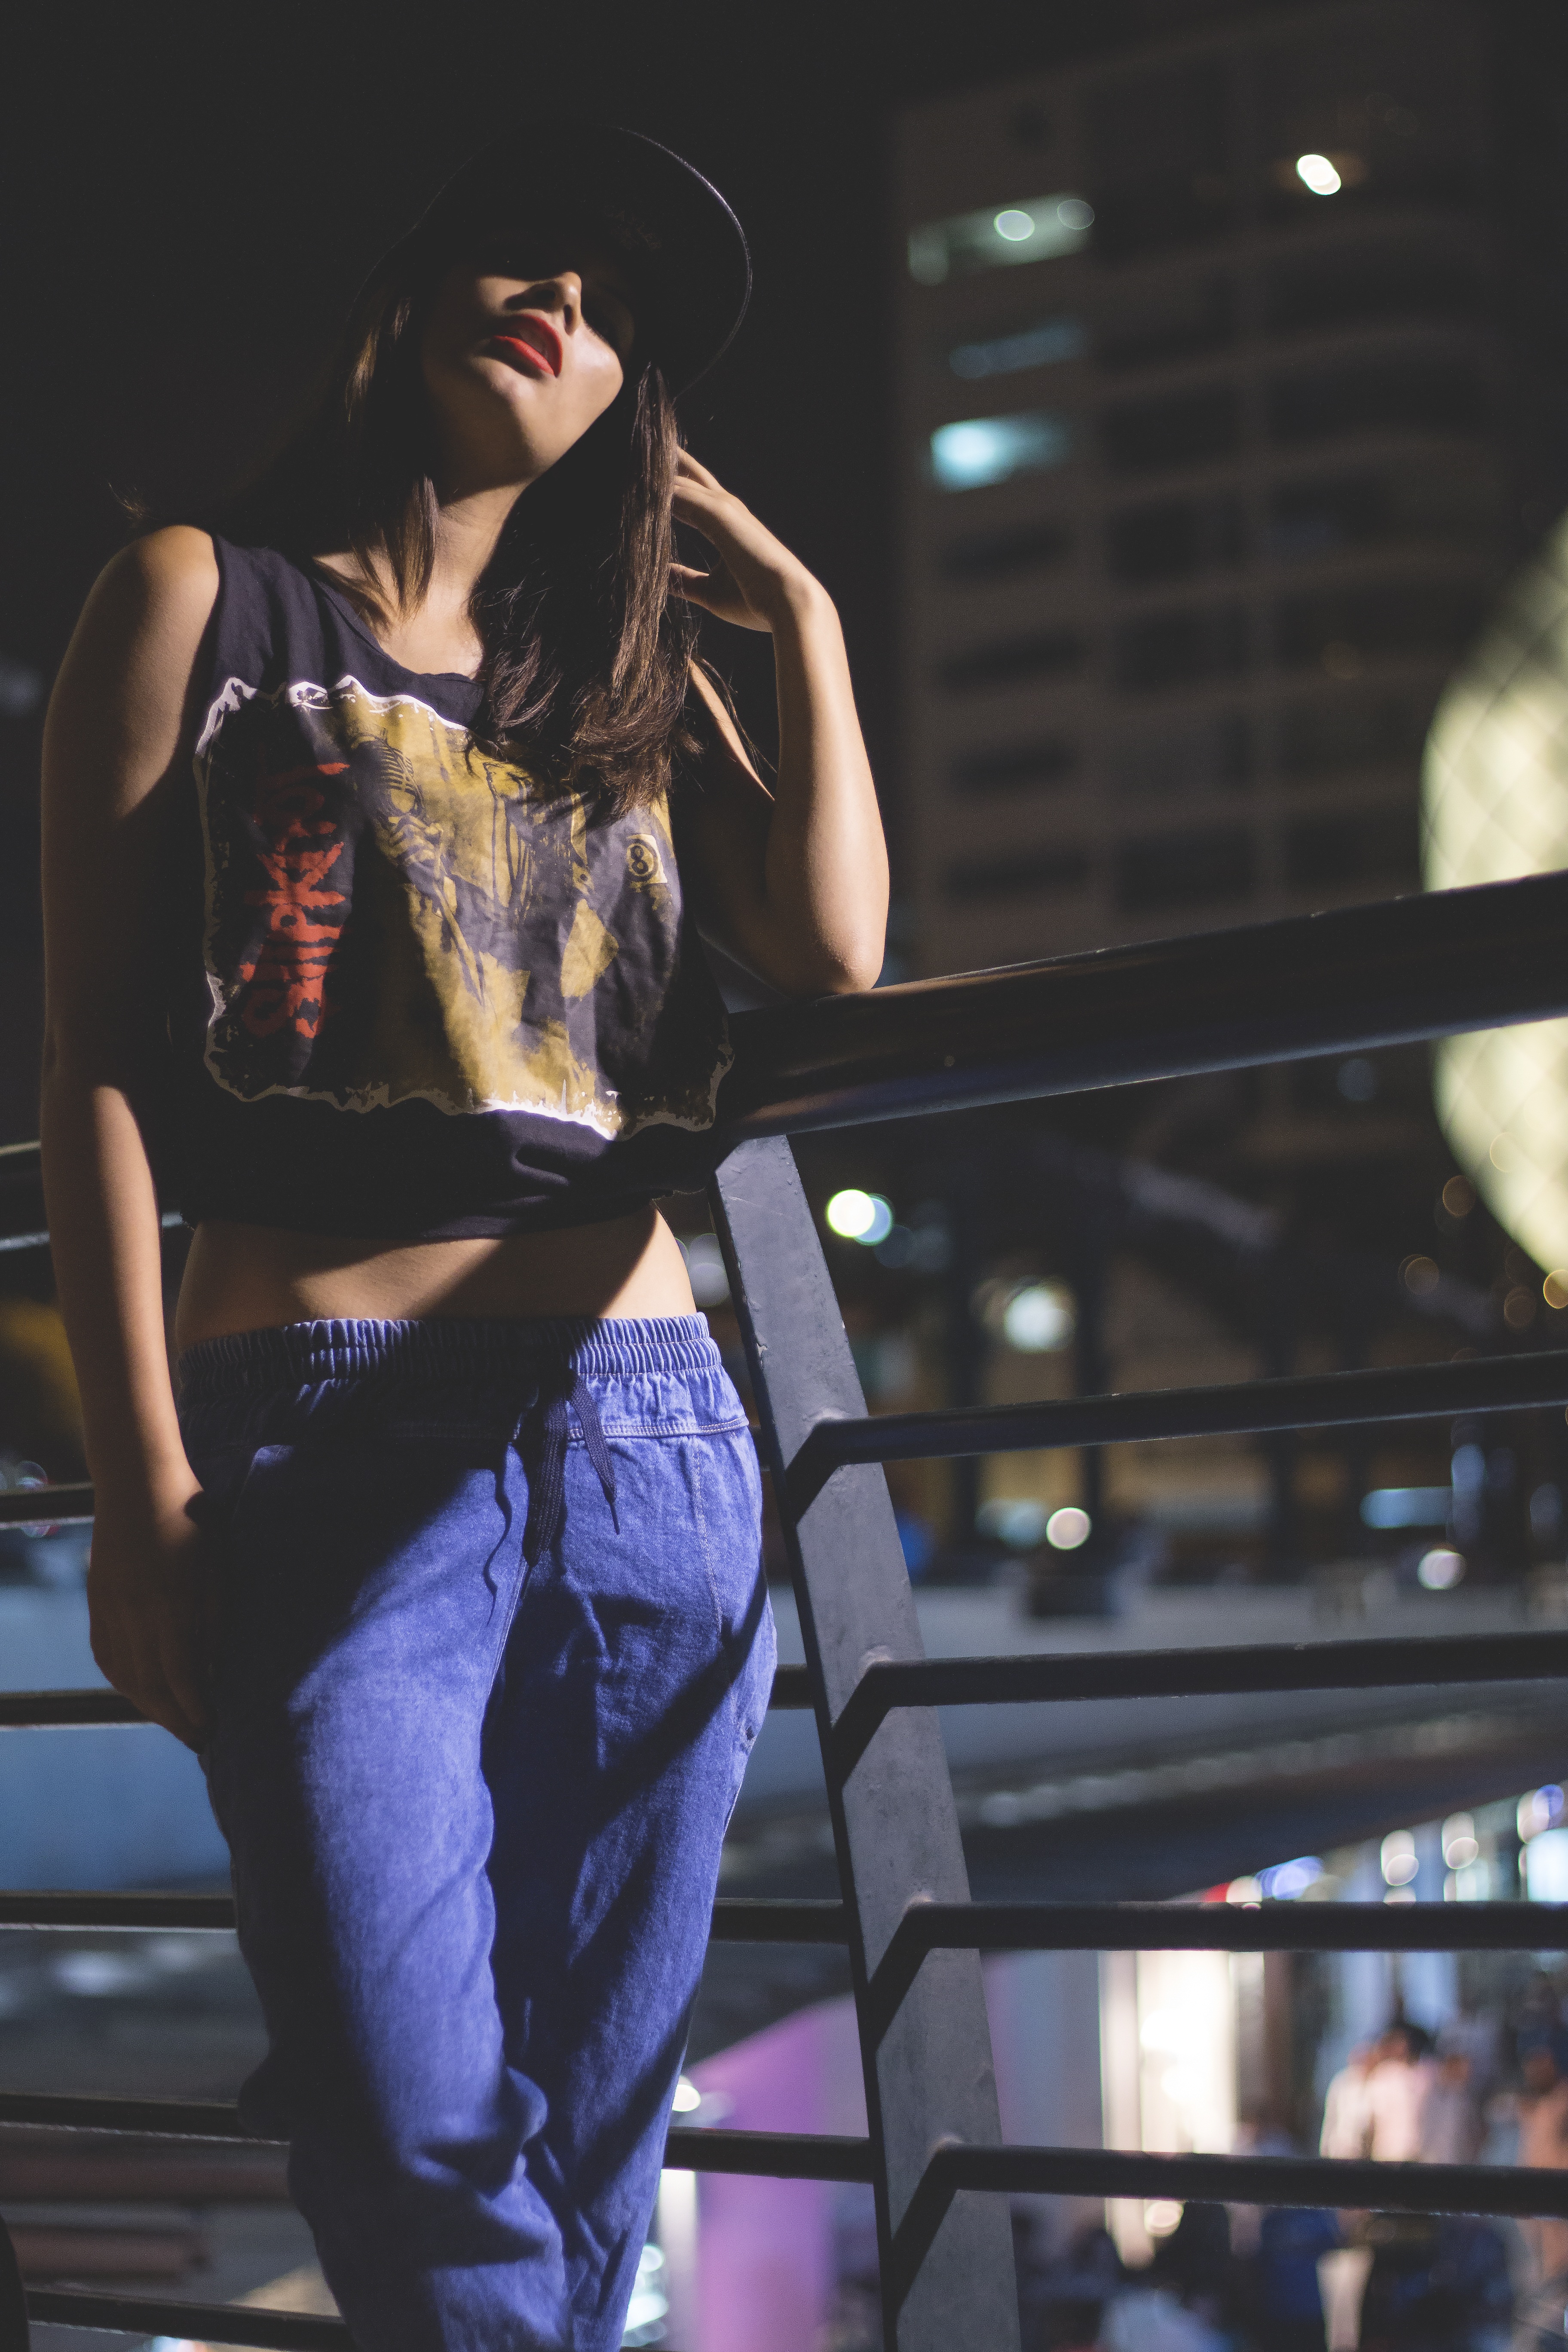
music, concert, model, fashion, musician, lady, peru, performance art, stage, jennifer, performance, singing, latin, beauty, guitarist, entertainment, mendoza, kodeak